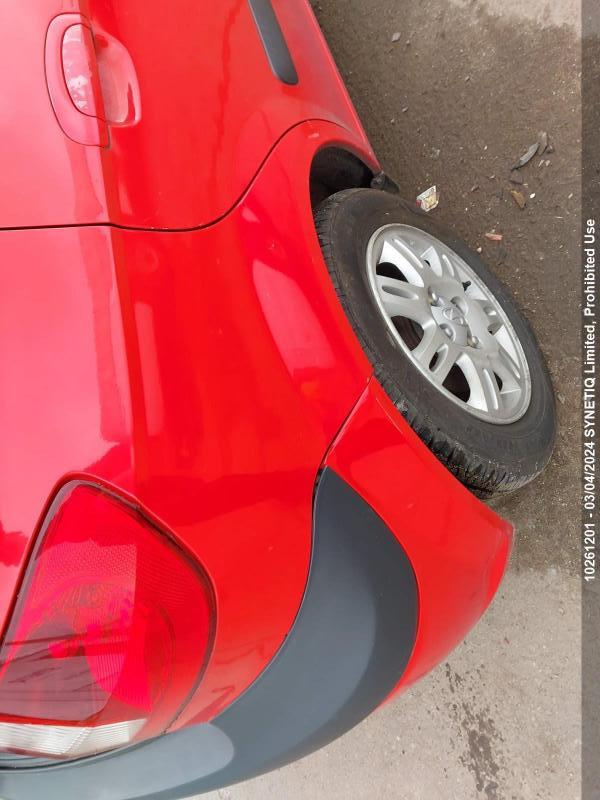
Aucun dommage détecté.
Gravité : aucun